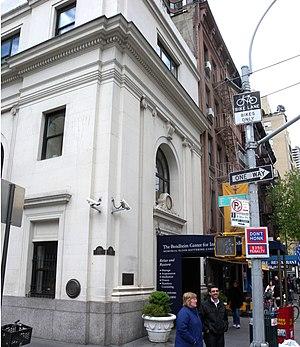
La 74ᵉ Rue est une rue de Manhattan à New York, aux États-Unis, en deux parties, séparées par Central Park : 74th Street East et 74th Street West.